Benito Bollati

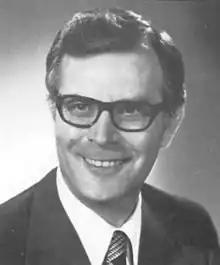
Bollati in 1976

Benito Bollati (14 March 1926 – 24 January 2023) was an Italian lawyer and politician. A member of the Italian Social Movement, he served in the Chamber of Deputies from 1974 to 1979.